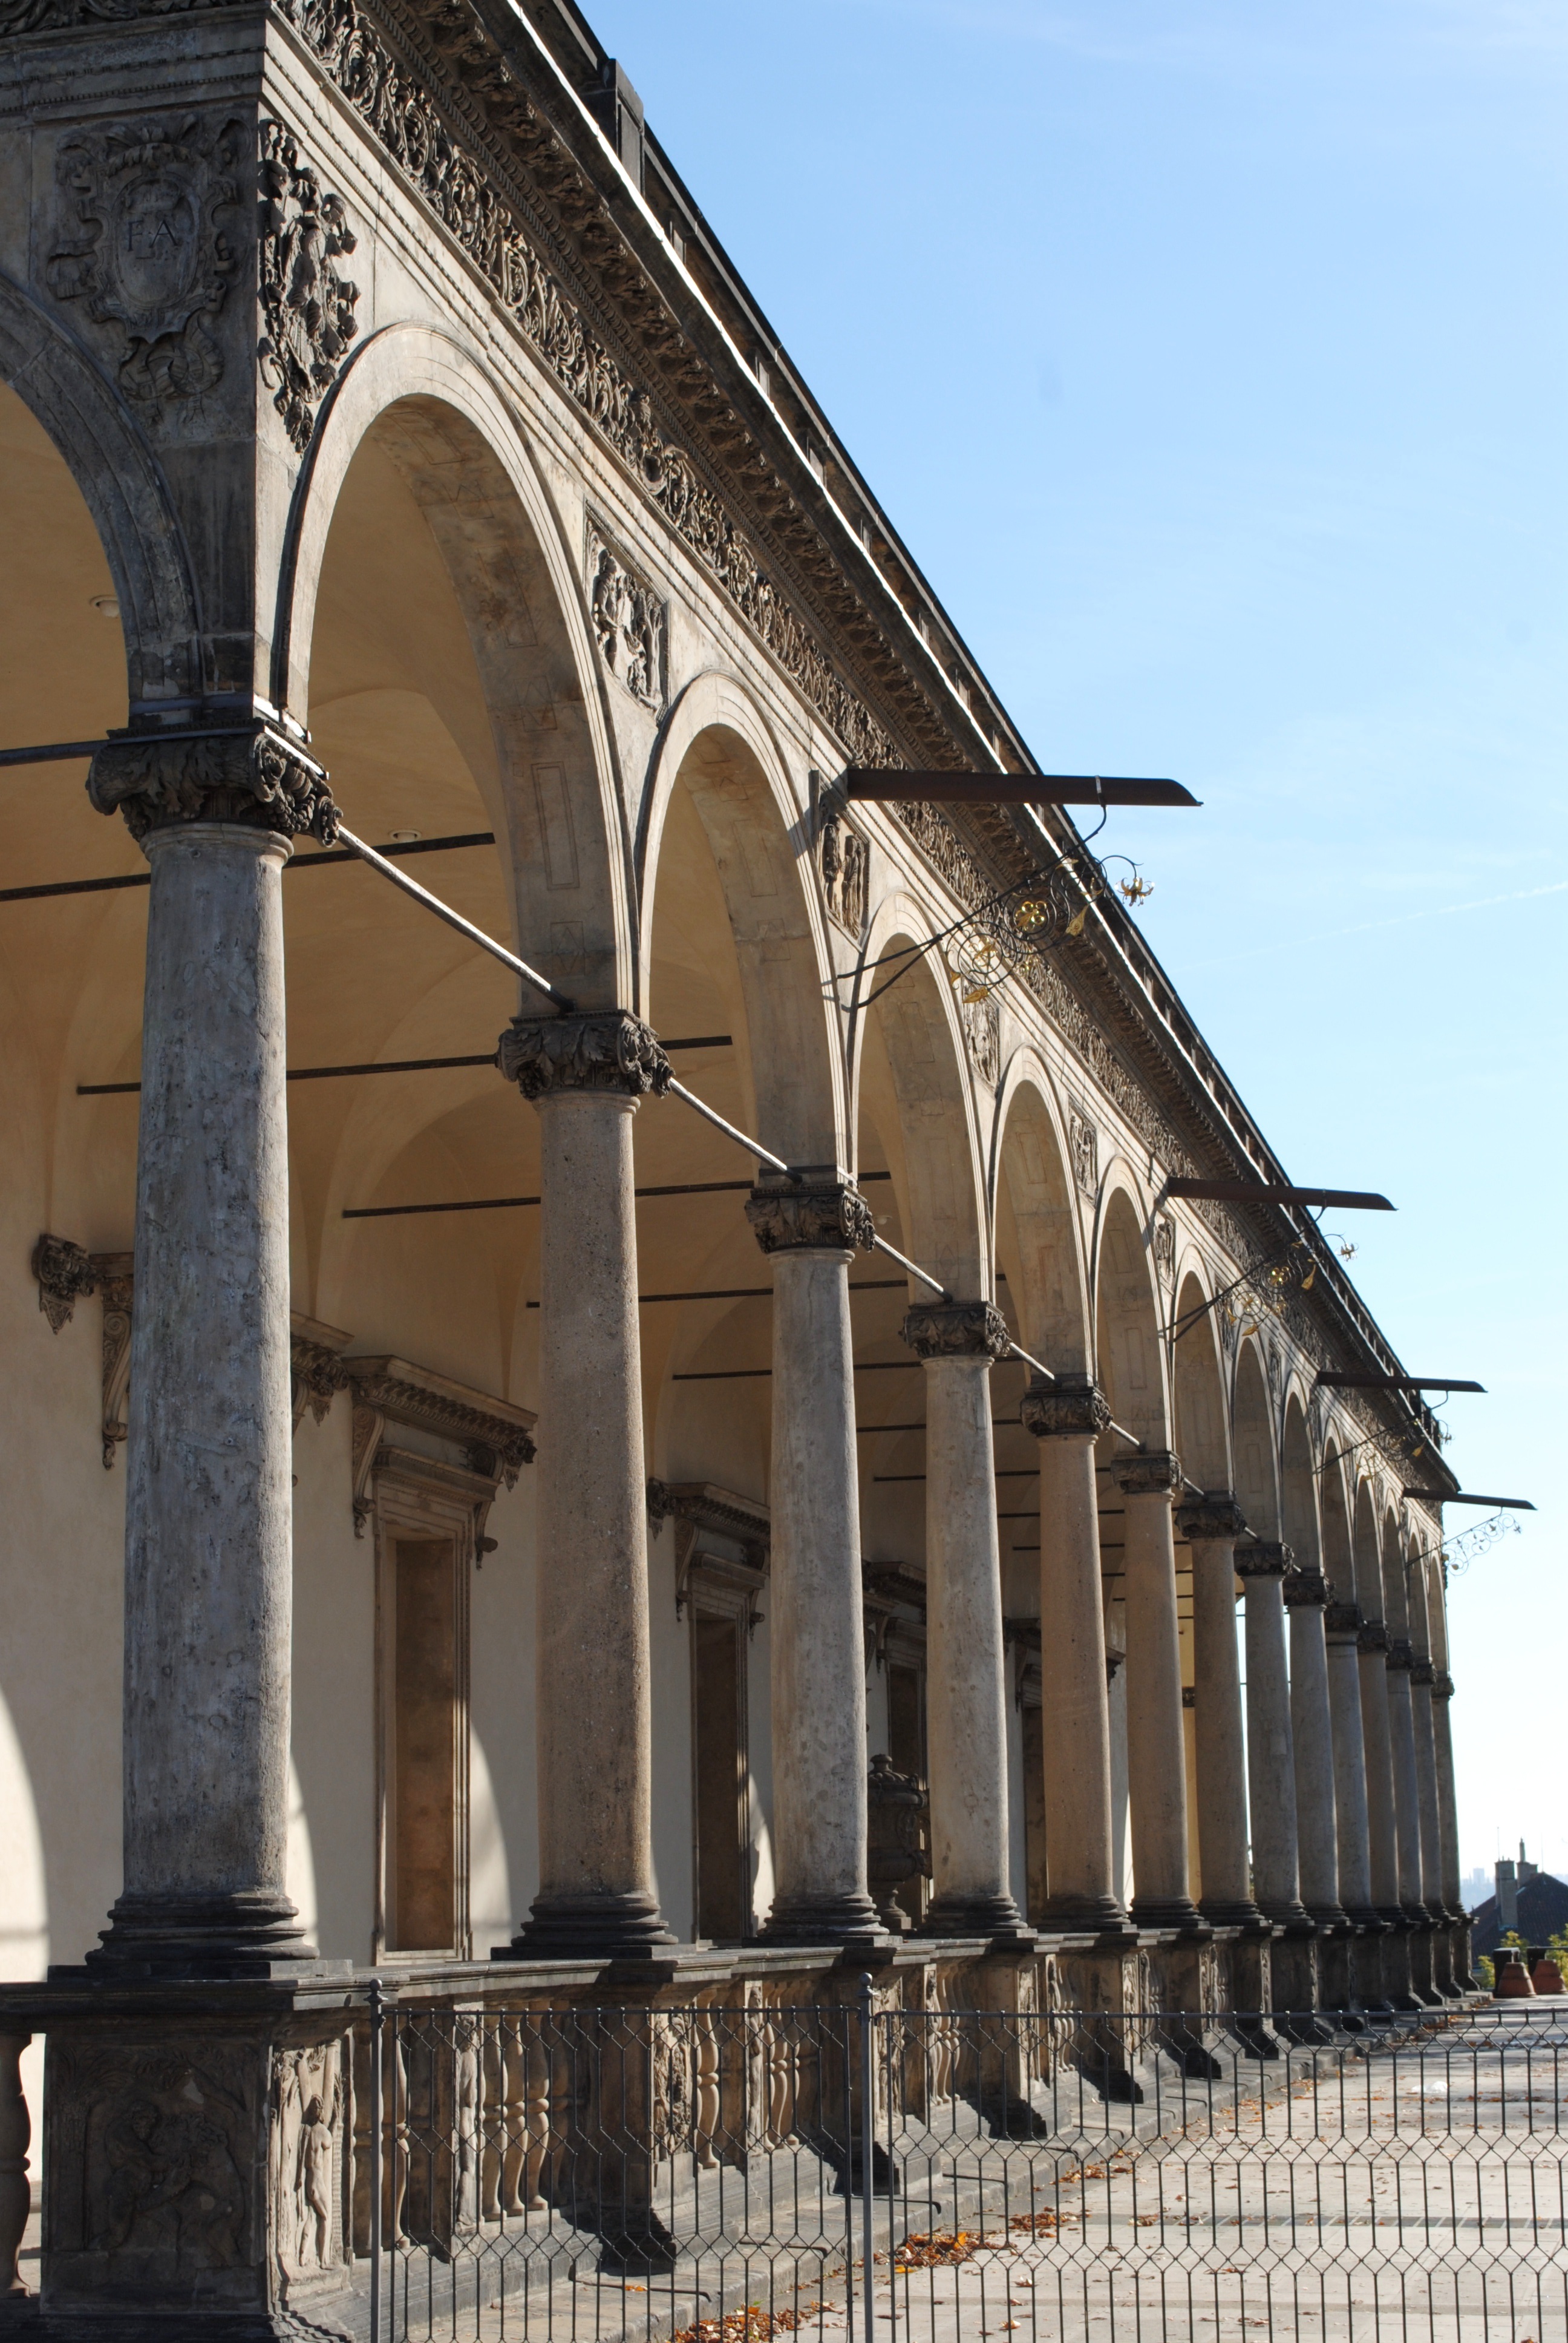
architecture, structure, building, monument, arch, column, landmark, facade, church, prague, place of worship, columns, belvedere palace, ancient history, ancient roman architecture, summer palace of queen anne